Pasties

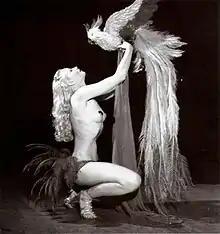
Lili St. Cyr wearing pasties during a performance in Canada (1946)

Pasties come in a variety of colors, shapes, and sizes. They can be made from a variety of materials, including craft foam, artificial leather, buckram and plastic. Some are skin-colored while others are produced with decorative designs on them. They are often smaller in countries such as Japan than they are in America as they are typically not much larger than the areola. No straps are used to hold pasties in place, so they require a tape or glue fixative. This is often gum arabic, although other types of glue are sometimes used including liquid latex and eyelash extension glue. Nevertheless, they can fall off as a result of sweating or movement. The burlesque dancer Candy Cotton reported that a pastie she was wearing flew off into the audience during her act. Pasties are typically designed to be left on for hours rather than days. Removing them can be painful, particularly if they have been left on for too long. Adhesive removers are sometimes used to help remove them, though these are not usually designed for human skin. The adhesive used to attach pasties cause problems for people with sensitive skin. The burlesque dancer Lili St. Cyr found that her nipples often hurt when she removed her pasties at the end of the night, and in consequence she watered down the glue that she used. To reduce the chances of an allergic reaction, modern pasties are mostly attached with glue designed for cosmetic use or are held in place using double-sided fashion tape. People with sensitive skin often prefer hypoallergenic nipple covers. The most popular and common type are made from the hypoallergenic polymer silicone, rather than materials such as latex that can cause allergic reactions. The availability of suitable adhesives was a necessary precursor to their introduction, and their name derives from the word "paste". Modern pasties are often self-adhesive. Some are for single-use, while others are washable and can be reused.